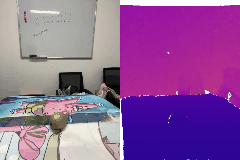
Label: pear